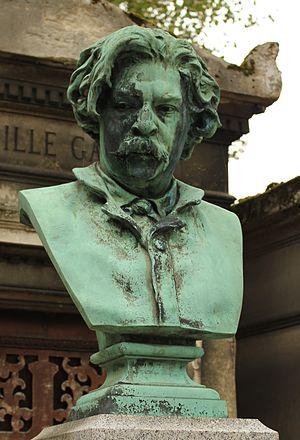
Tombe de Thomas Couture au cimetière du Père-Lachaise à Paris.
Edme-Anthony-Paul Noël, dit Tony Noël, est un sculpteur français né le 24 janvier 1845 à Paris, et mort le 3 octobre 1909 à Villebon-sur-Yvette.